Nicaraguan Revolution

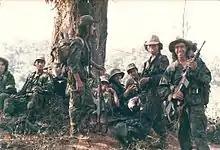
Contras in southeast Nicaragua

Immediately following the fall of the Somoza regime, Nicaragua lay largely in ruins. The country had suffered both a bloody war and the 1972 Nicaragua earthquake just 6 years earlier. In 1979, approximately 600,000 Nicaraguans were homeless and 150,000 more were either refugees or in exile, out of a total population of 2.8 million.